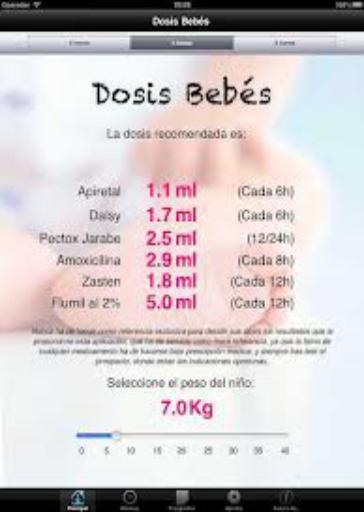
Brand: Apiretal
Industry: Medical